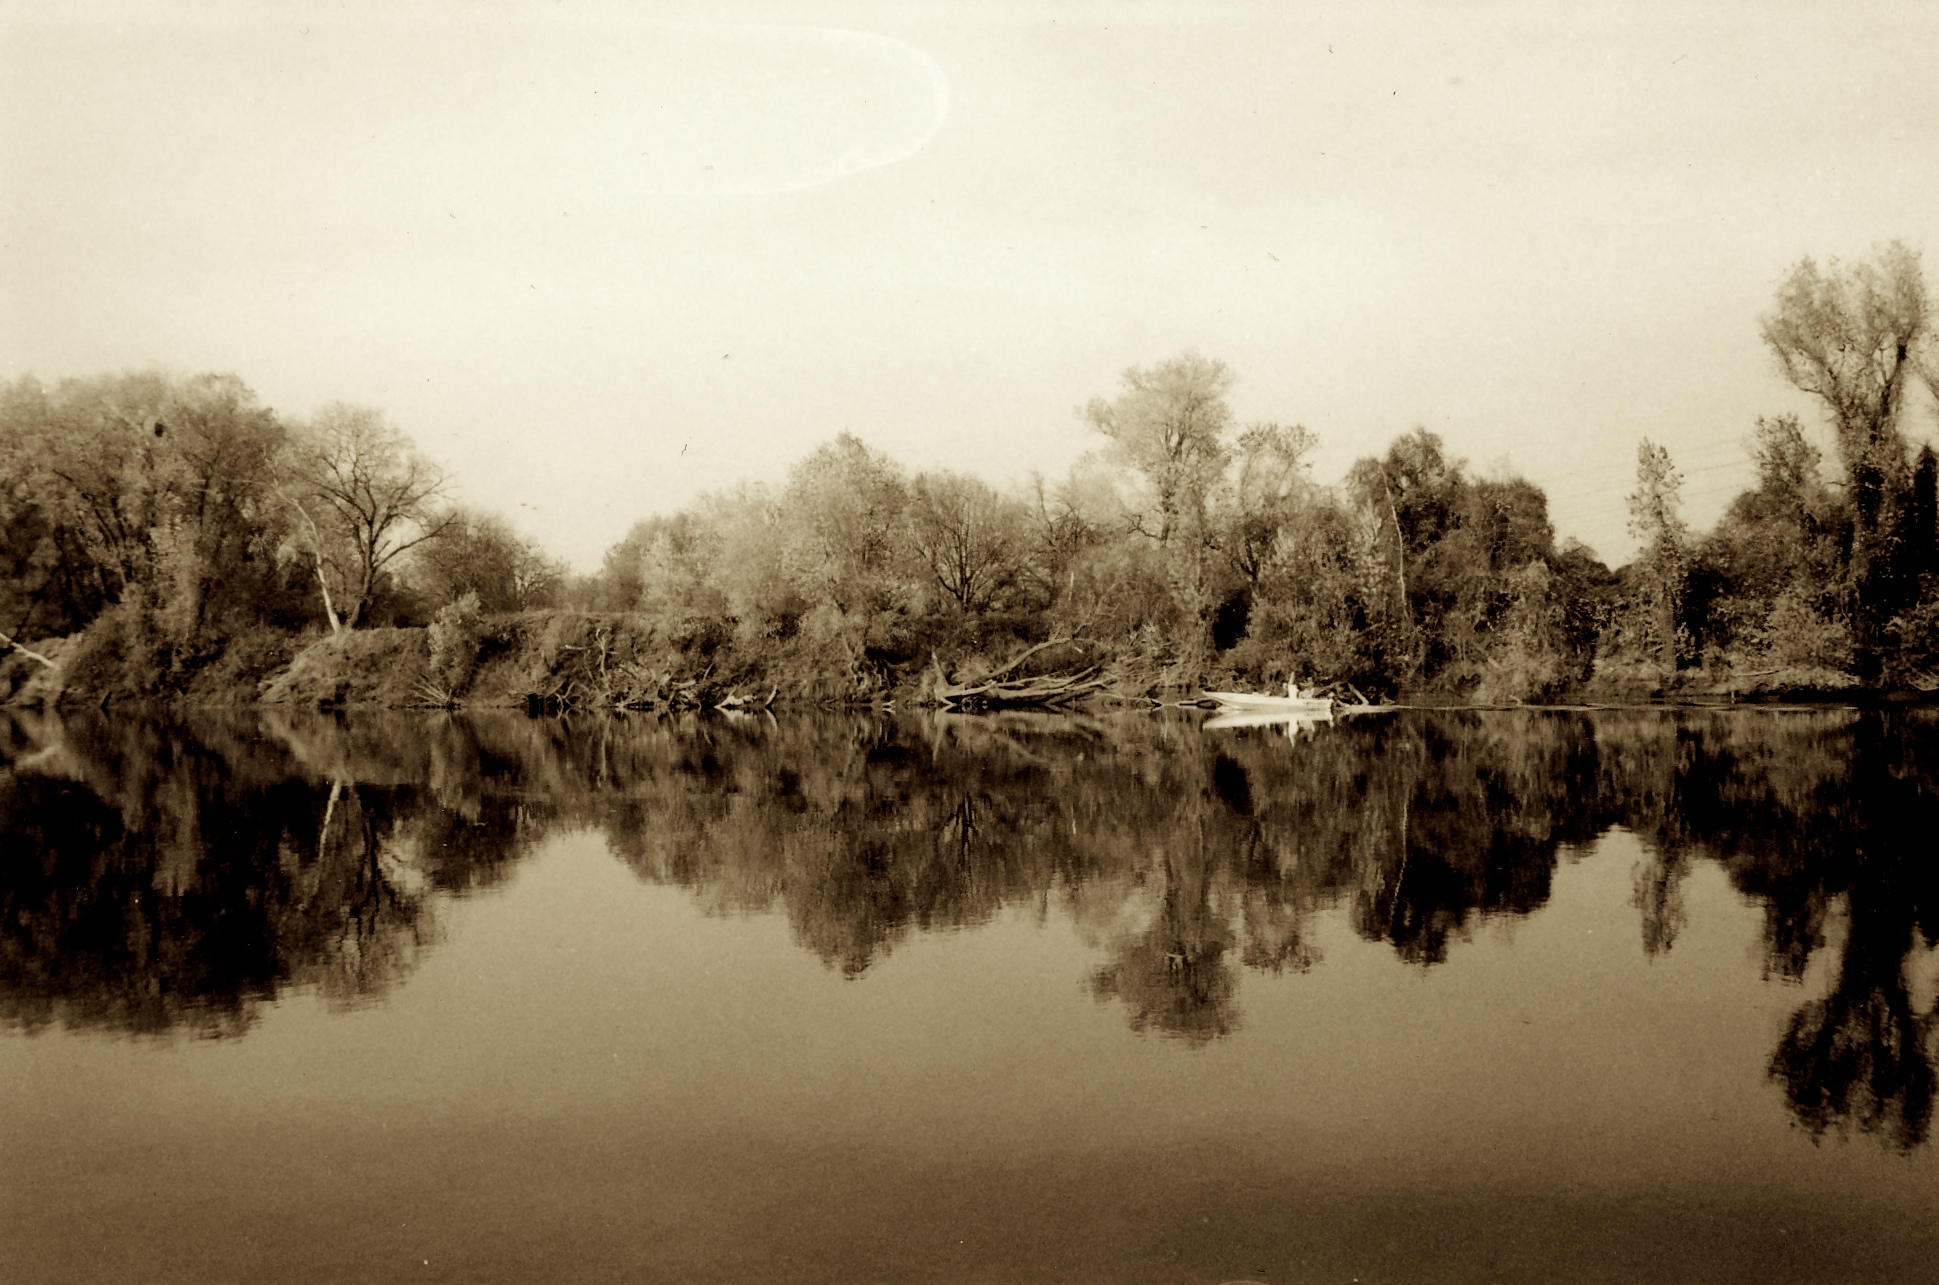
landscape, tree, water, nature, grass, winter, black and white, plant, mist, morning, leaf, lake, dawn, river, pond, evening, reflection, autumn, monochrome, season, sepia, wetland, habitat, americanriver, rural area, monochrome photography, natural environment, atmospheric phenomenon, woody plant